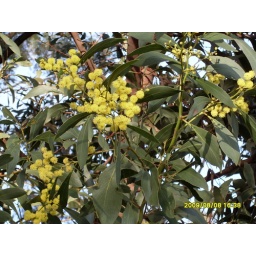
Wattle tree in all it's golden glory